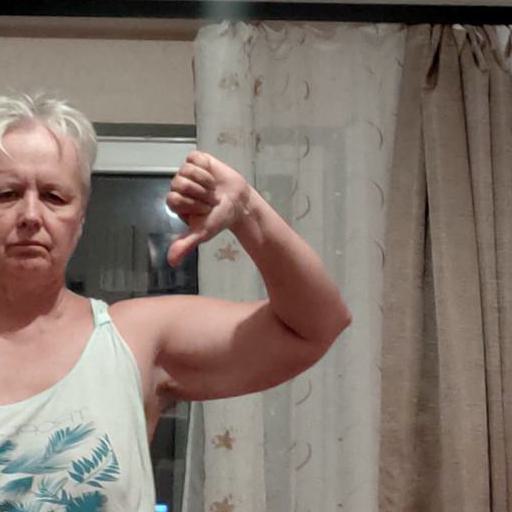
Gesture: dislike